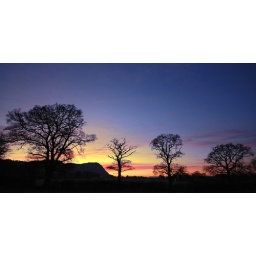
these trees silloutted nicely in front of the breiddon hills as the sky flamed